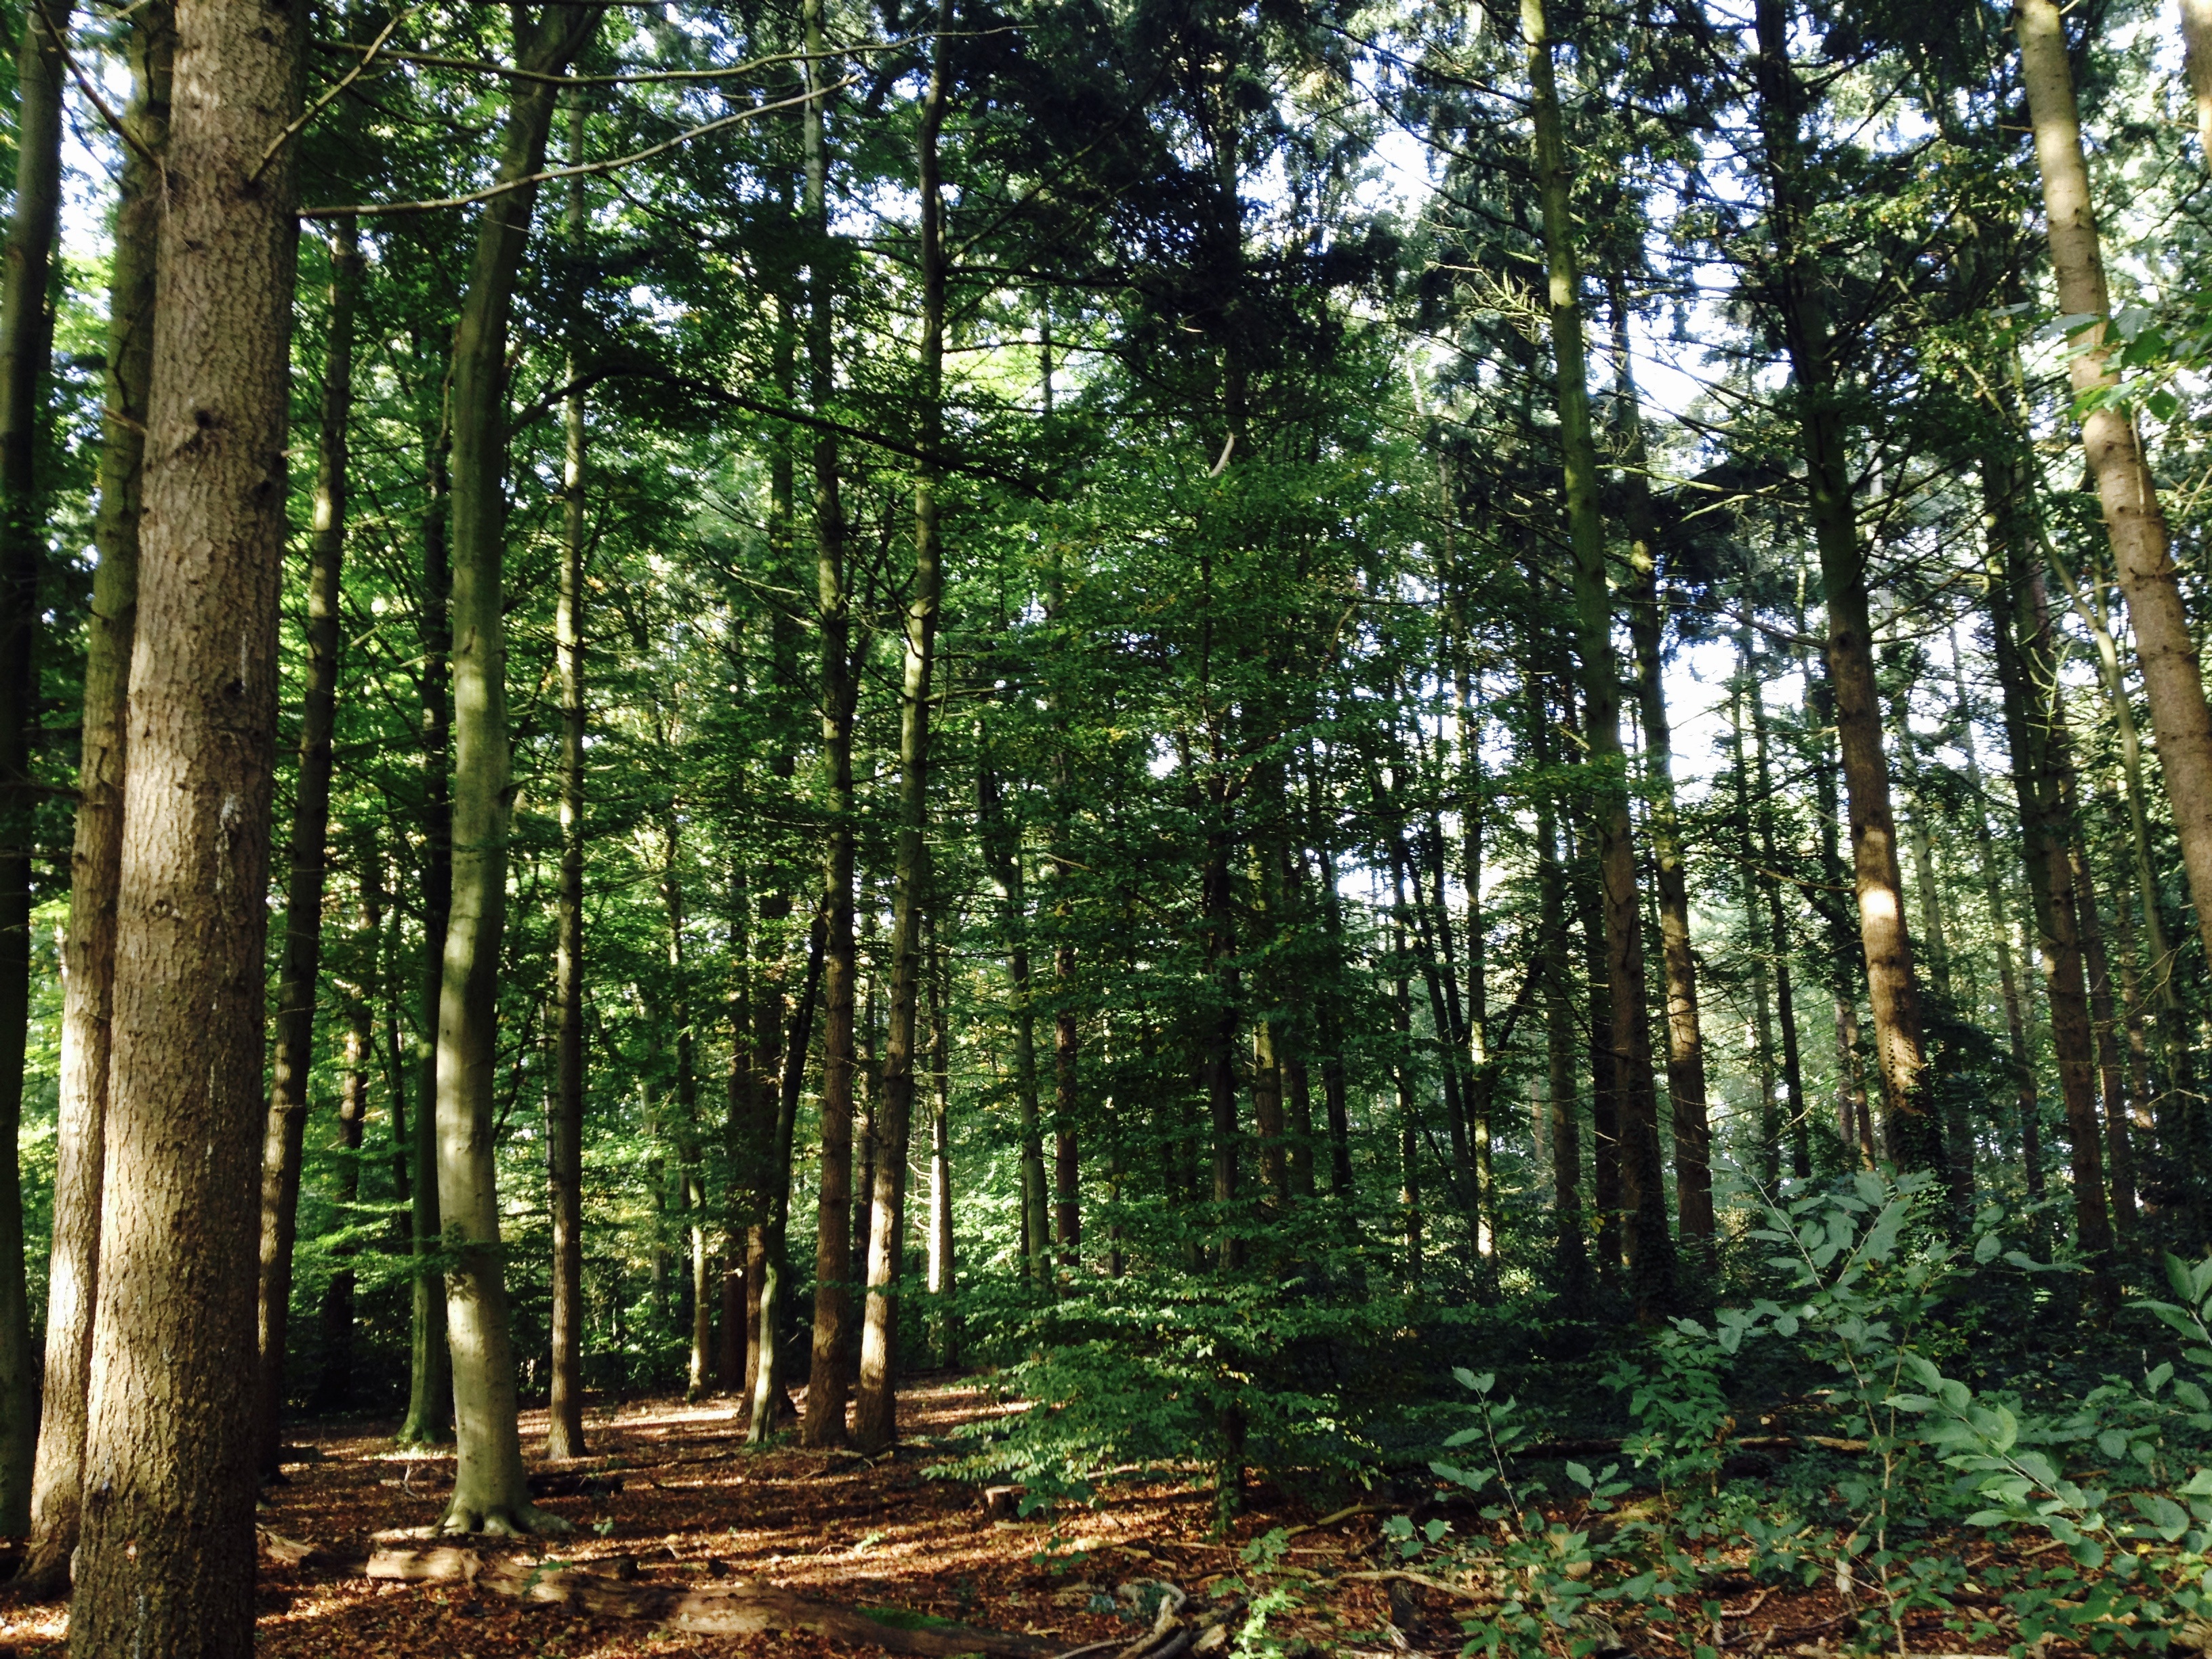
landscape, tree, nature, forest, wilderness, plant, trail, sunlight, jungle, trees, spruce, rainforest, deciduous, walking path, grove, woodland, habitat, ecosystem, biome, old growth forest, natural environment, geographical feature, woody plant, temperate broadleaf and mixed forest, temperate coniferous forest